Describe the emotion expressed in this image:  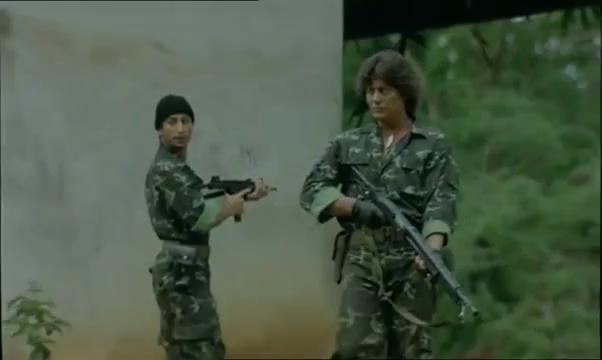
This person displays Pain, valence and arousal with low intensity.